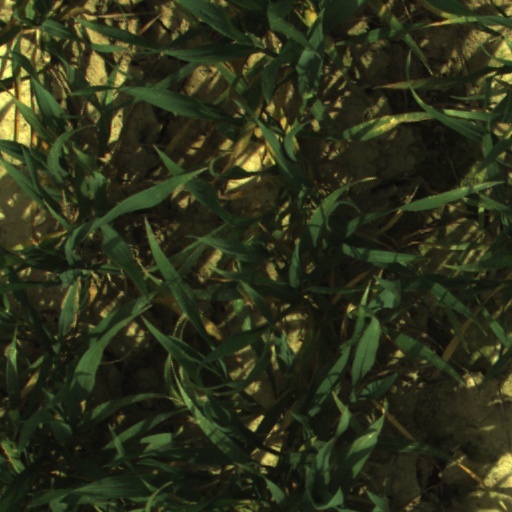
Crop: wheat